History of Manitoba

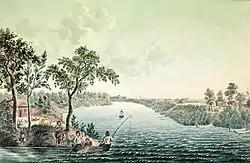
The Selkirk Settlement in 1822. The settlement was the first permanent agricultural settlement near the junction of the Red and Assiniboine rivers.

When the British ship "Nonsuch" sailed into Hudson Bay in 1668–1669, she was the first fur trading vessel to reach the area; that voyage led to the formation of the Hudson's Bay Company, to which the British government gave absolute control of the entire Hudson Bay watershed. This watershed was named Rupert's Land, after Prince Rupert, who helped to subsidize the Hudson's Bay Company. York Factory was founded in 1684 after the original fort of the Hudson's Bay Company, Fort Nelson (built in 1682), was destroyed by rival French traders. Shortly after the Battle of Hudson's Bay, York Factory was briefly occupied by French forces. Fur trading forts were built by both the North West Company and the Hudson's Bay Company along the many rivers and lakes, and there was often fierce competition with each other in more southern areas.